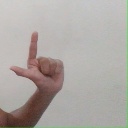
अक्षर: ल